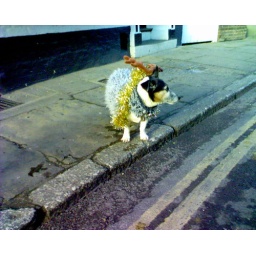
A window cleaner's dog in Canterbury. The dog is not happy, though quite festive.